BPCE Group

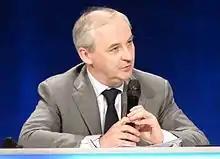
François Pérol was the architect of the creation of Groupe BPCE, which he subsequently led for nearly a decade.

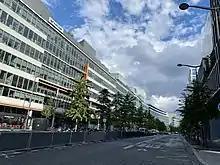
Before moving to the Tours Duo in 2022, Groupe BPCE and Natixis were headquartered respectively on 50 and 30, in Paris, flanked on both ends by office buildings of the Caisse des dépôts et consignations.

In 2008 and early 2009, the French state provided around 7 billion euros of financial support to the group formed by Caisse d'Épargne, Banque Populaire and their joint venture Natixis. François Pérol, a senior aide to President Nicolas Sarkozy, led the decision-making on the group's restructuring. The entity resulting from the merger of CNCE and BFBP, named BPCE, was formed on 31 July 2009. That same day, Pérol became its CEO while , previously the chairman of Groupe Banque Populaire, became non-executive chairman of BPCE.